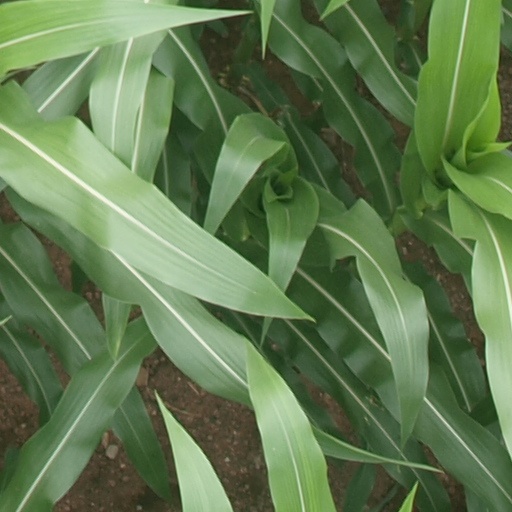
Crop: maize; corn